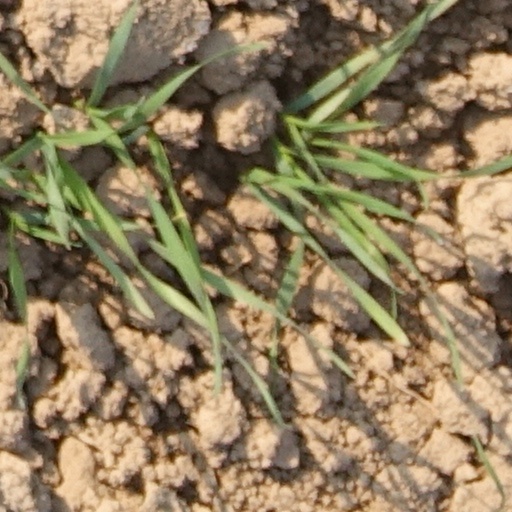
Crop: wheat